Janaki Ballabh Patnaik

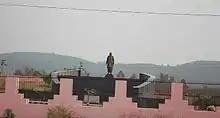
Janaki Patnaik's statue in JB Patnaik memorial park, Khordha.

He died on Tuesday, 21 April 2015, aged 88 at Tirupati in Andhra Pradesh. On Monday, 20 April 2015, he had gone to attend the convocation of Rashtriya Sanskrit Vidyapeetha, of which he was chancellor, and also visited the Lord Venkateswara Temple, Tirumala. Later in the night, he complained of severe chest pain and was subsequently shifted to Sri Venkateswara Institute of Medical Sciences (SVIMS) where he died at around 3:00 am. on 21 April. He leaves behind a legacy of having translated the Mahabharata, the Ramayana and the Bhagavad Gita into his mother tongue, as he was a Sanskrit-Odia scholar.